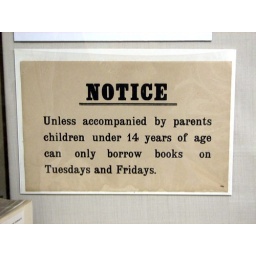
Old sign in Scottish library of Stornoway